Isle of Man International Business School

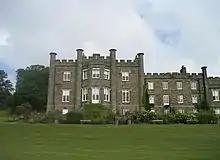
The Nunnery

The Isle of Man International Business School is a business school of higher education based at the Nunnery estate near Douglas, Isle of Man. Now part of University College Isle of Man, the school offers business-focused degree programmes and supports around 300 full-time and part-time students. Known for its small class sizes, international links, and strong student support, the school also hosts the Small States and Islands Research Centre, which promotes research on issues affecting small states and island nations.